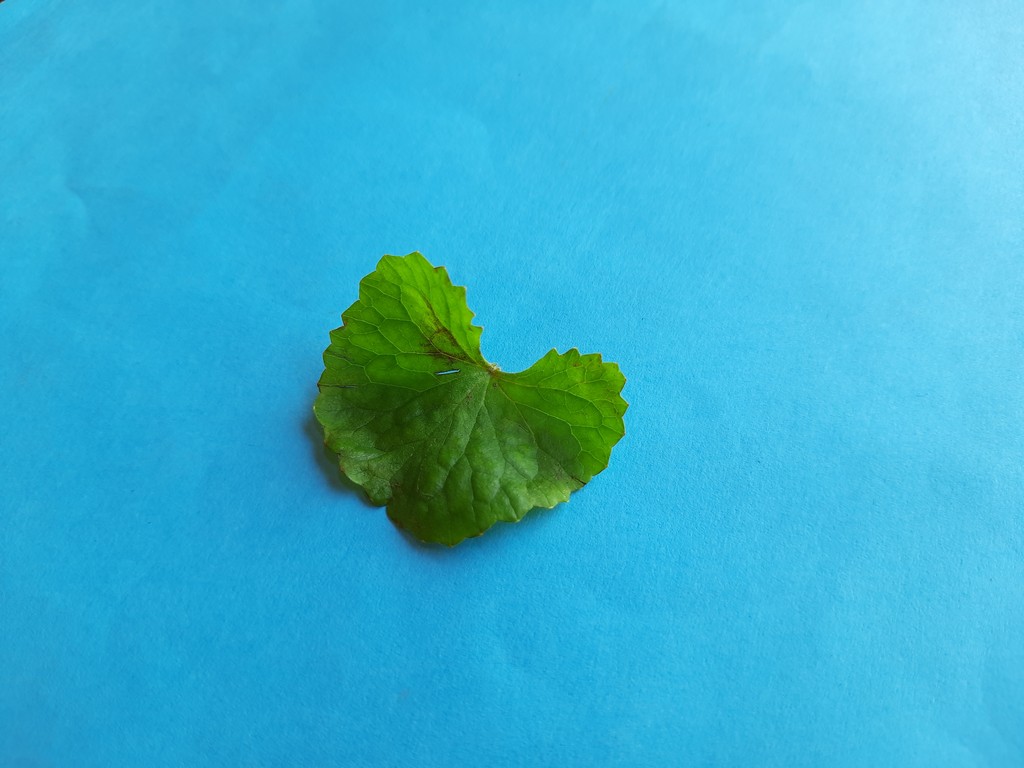
Label: Unhealthy